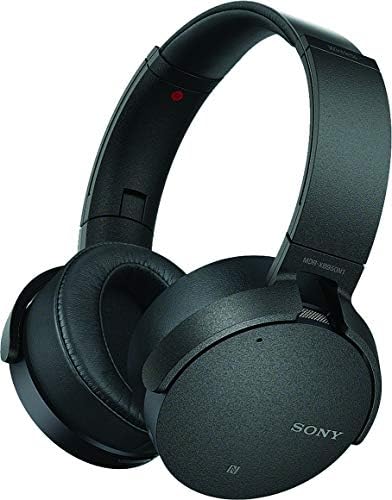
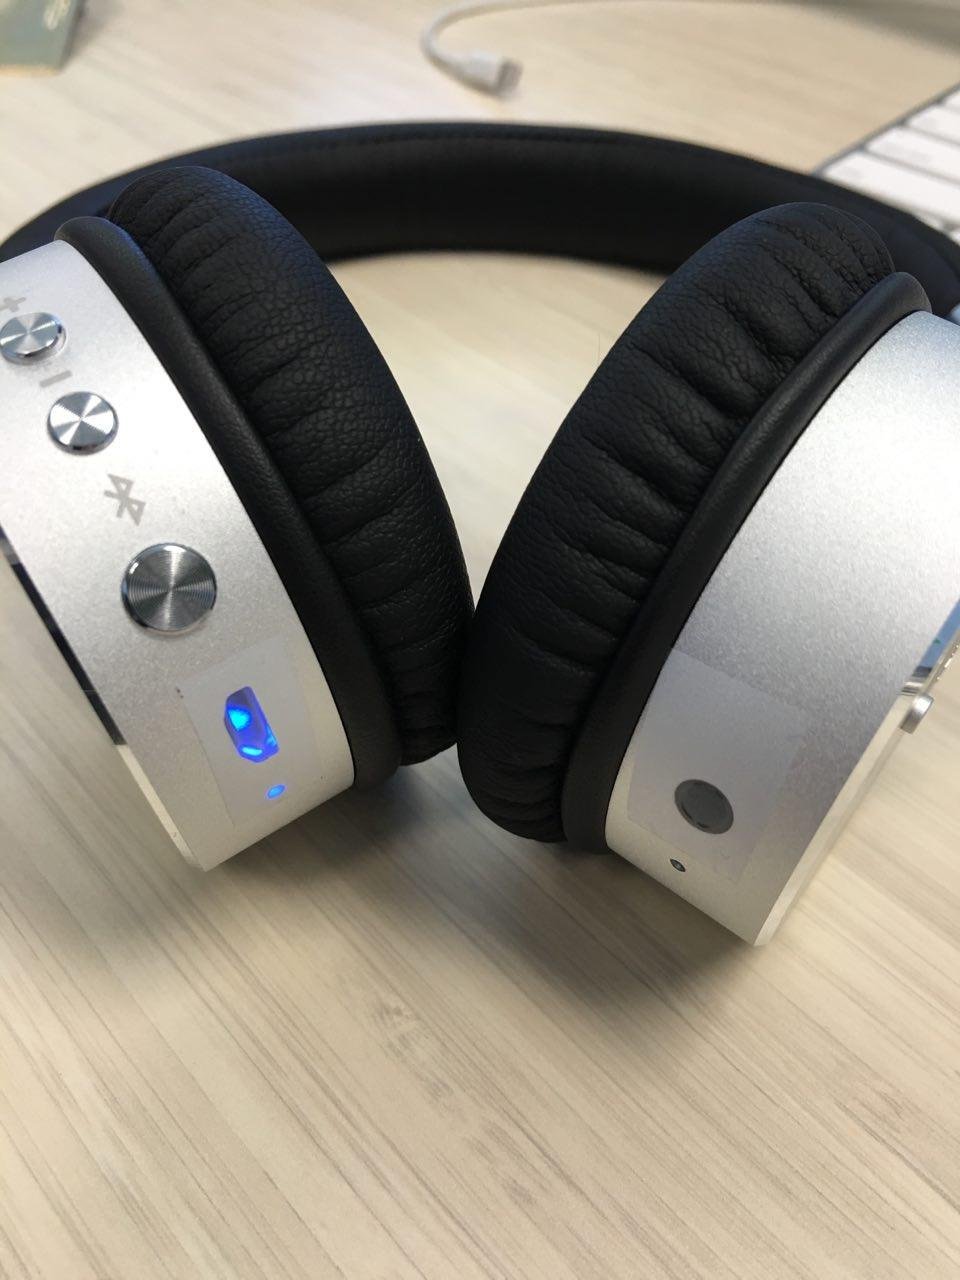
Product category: headphones
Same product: no